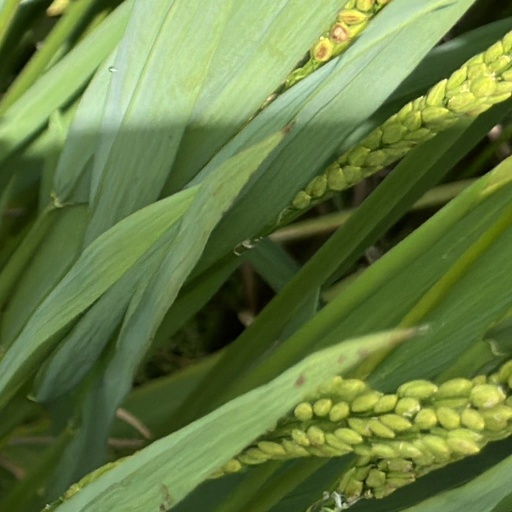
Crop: rice